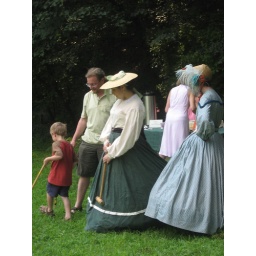
Orchard House, July 26, 2008. &amp;quot;May&amp;quot; is in the green skirt and white shirt.